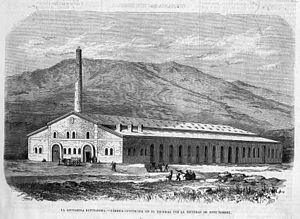
El Museo Universal est une publication périodique culturelle fondée à Madrid en 1857 par José Gaspar Maristany y Fernando Roig, puis s'est arrêté peu après la Révolution de 1868.